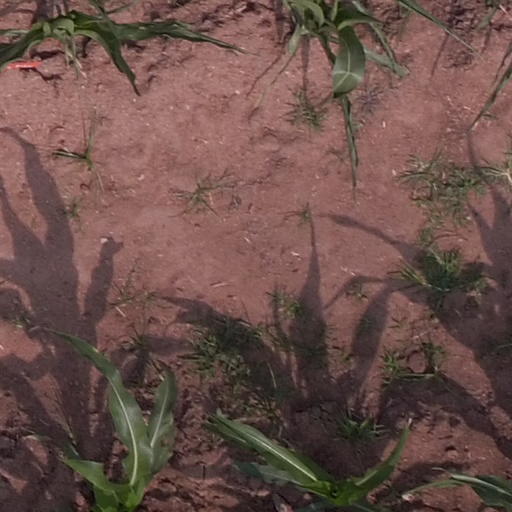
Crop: maize; corn